Alexandra Fomina

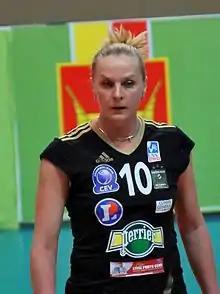
Fomina in 2011

Alexandra Fomina (also spelled Olexandra or Oleksandra, Ukrainian: Олександра Фоміна, born 4 May 1975) is a Ukrainian volleyball player. With her club Rabita Baku, she competed at the 2012 FIVB Volleyball Women's Club World Championship. She was a part of the team that competed for Ukraine at the 1996 Summer Olympics.